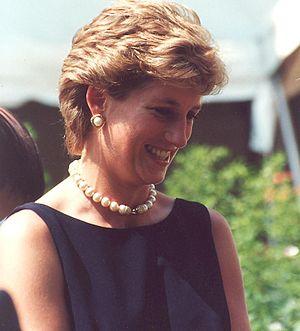
Le prince William, duc de Cambridge, né le 21 juin 1982 au St. Mary's Hospital de Paddington, est un membre de la famille royale britannique. Fils aîné du prince Charles, prince de Galles, héritier du trône, et de Lady Diana Spencer, il est le petit-fils de la reine Élisabeth II et du prince Philip, duc d'Édimbourg.